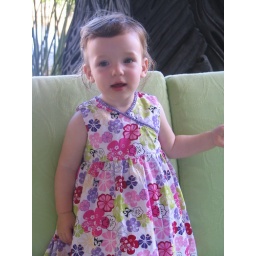
Pretty girl in a pretty dress